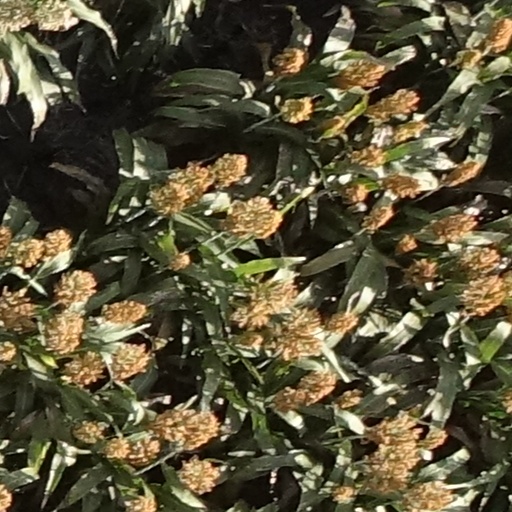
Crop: sorghum